Scott D. Tingle

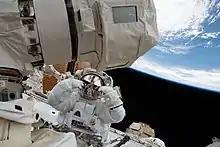
Tingle during his first EVA

In May 2016 he was assigned to the crew of ISS Expedition 53/54, as flight engineer for both expeditions, alongside Russian cosmonauts Aleksandr Skvortsov and Ivan Vagner. The trio was scheduled to launch in September 2017 aboard Soyuz MS-06. Although due to a Russian decision to reduce the number of crew members aboard the Russian Orbital Segment until the launch of their long delayed Nauka laboratory module, Vagner was removed from Skvortosv and Tingle's crew. This resulted in Tingle being moved from the "Flight Engineer-2" position on the Soyuz to the much more systems intensive "Flight Engineer-1" position, this resulted in Tingle needing more time to train for his flight so he and Skvortsov were pushed back to ISS Expedition 54/55, they were joined by JAXA astronaut Norishige Kanai. The ISS-54/55 crew changed one more time when Skvortsov was pushed back to a later flight due to a temporary medical condition and replaced with cosmonaut Anton Shkaplerov.